Preston Griffall

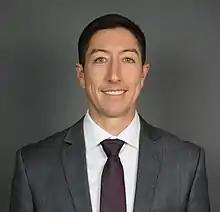
Griffall in 2018

Preston Griffall (born June 6, 1984) is an American luger who has competed since 1995. He finished 8th and 14th in the doubles event at the 2006 and 2014 Olympics, respectively. Griffall's best finish at the FIL World Luge Championships was 6th in the doubles at Park City, Utah, in 2005.